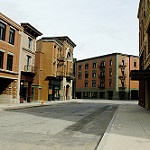
Label: street